Dompierre-du-Chemin

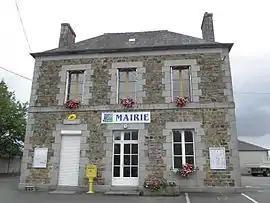
Town hall

Dompierre-du-Chemin (Gallo: "Donpièrr") is a former commune in the Ille-et-Vilaine department in Brittany in northwestern France. On 1 January 2019, it was merged into the new commune Luitré-Dompierre.